U.S. Route 66 in New Mexico

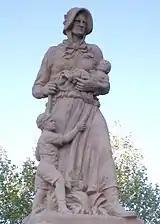
"Madonna of the Trail", Albuquerque

The New Mexico "Madonna of the Trail" is one of a dozen monuments (one in each state on the National Old Trails Road) commemorating the hardships of early pioneer travellers. She stands on US 66 in Albuquerque. Albuquerque is also home to the 1927 Art Deco themed KiMo Theater and the first modern suburban shopping mall in New Mexico, Nob Hill.